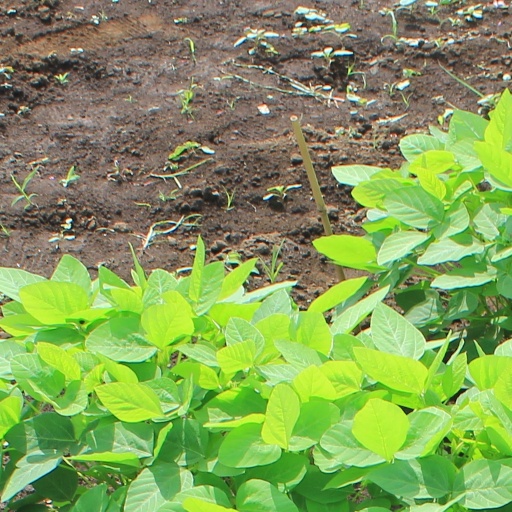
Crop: soybean